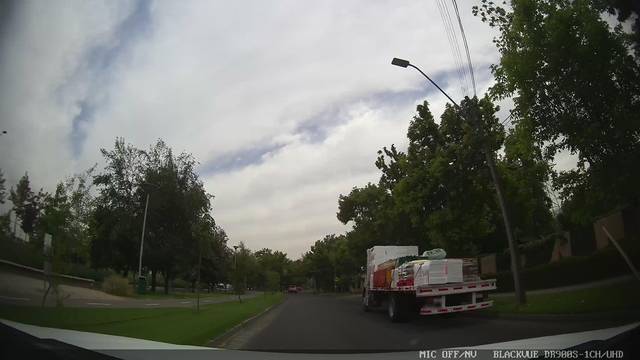
Region: Chile
Coordinates: -33.458, -70.529